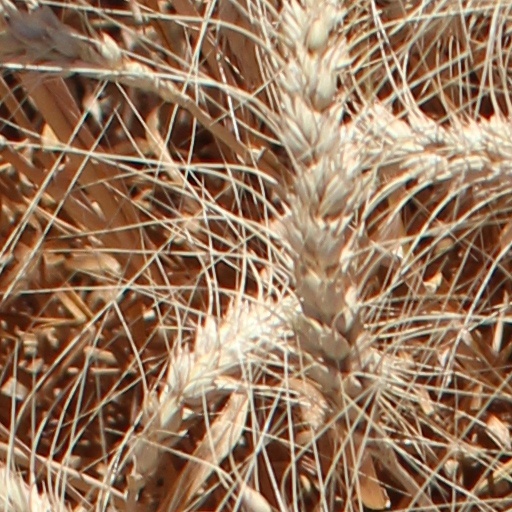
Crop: wheat